Mary Celeste

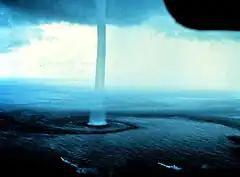
A waterspout, photographed off Florida (1969). A waterspout strike has been offered as a possible solution to the "Mary Celeste" mystery.

Commentators generally agree that some extraordinary and alarming circumstance must have arisen to cause the entire crew to abandon a sound and seaworthy ship with ample provisions. Deveau ventured an explanation based on the sounding rod found on deck. He suggested that Briggs abandoned ship after a false sounding because of a malfunction, perhaps of the pumps, that created a false impression that the vessel was rapidly accumulating water. A severe waterspout strike before the abandonment could explain the amount of water in the ship and the ragged state of her rigging and sails. The low barometric pressure generated by the spout could have driven water from the bilges up into the pumps, leading the crew to overestimate the amount of water on "Mary Celeste" and believe that she was in danger of sinking.